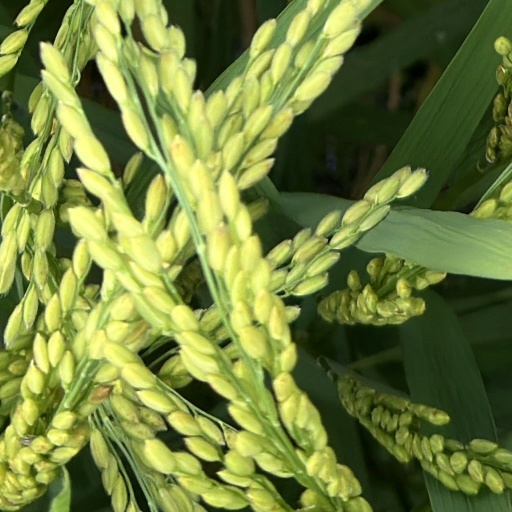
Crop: rice